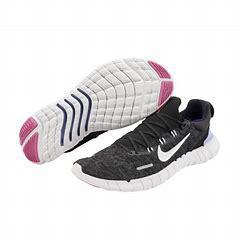
Brand: Nike
Model: Free RN 5